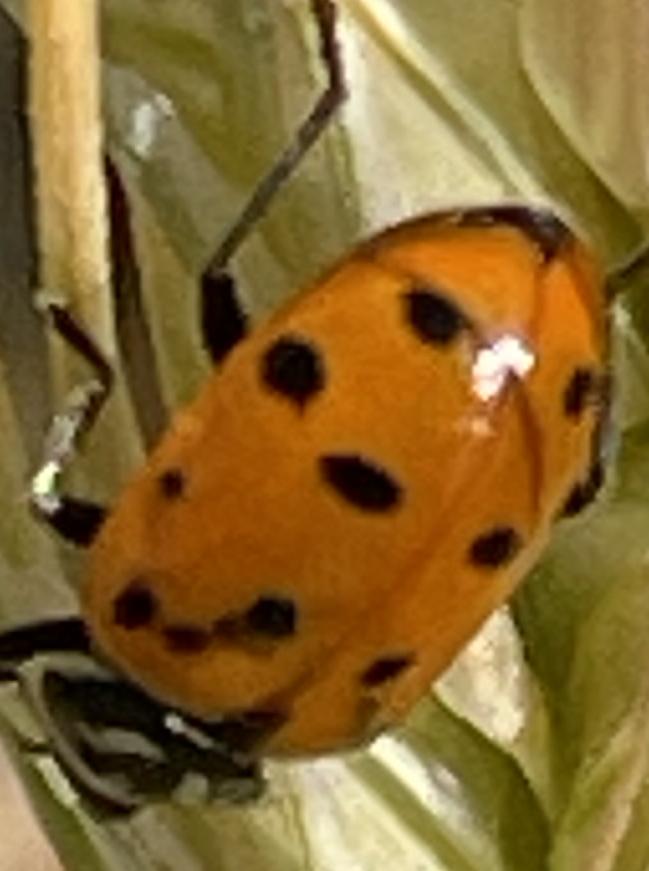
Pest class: predators